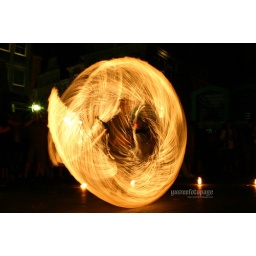
the street perfomenced by a girl held in Dortmund Germany after dramatic match Germany versed Italy(0-2) last Wolrcdcup Football 2006.